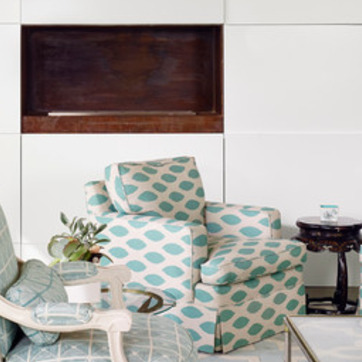
Material: fabric